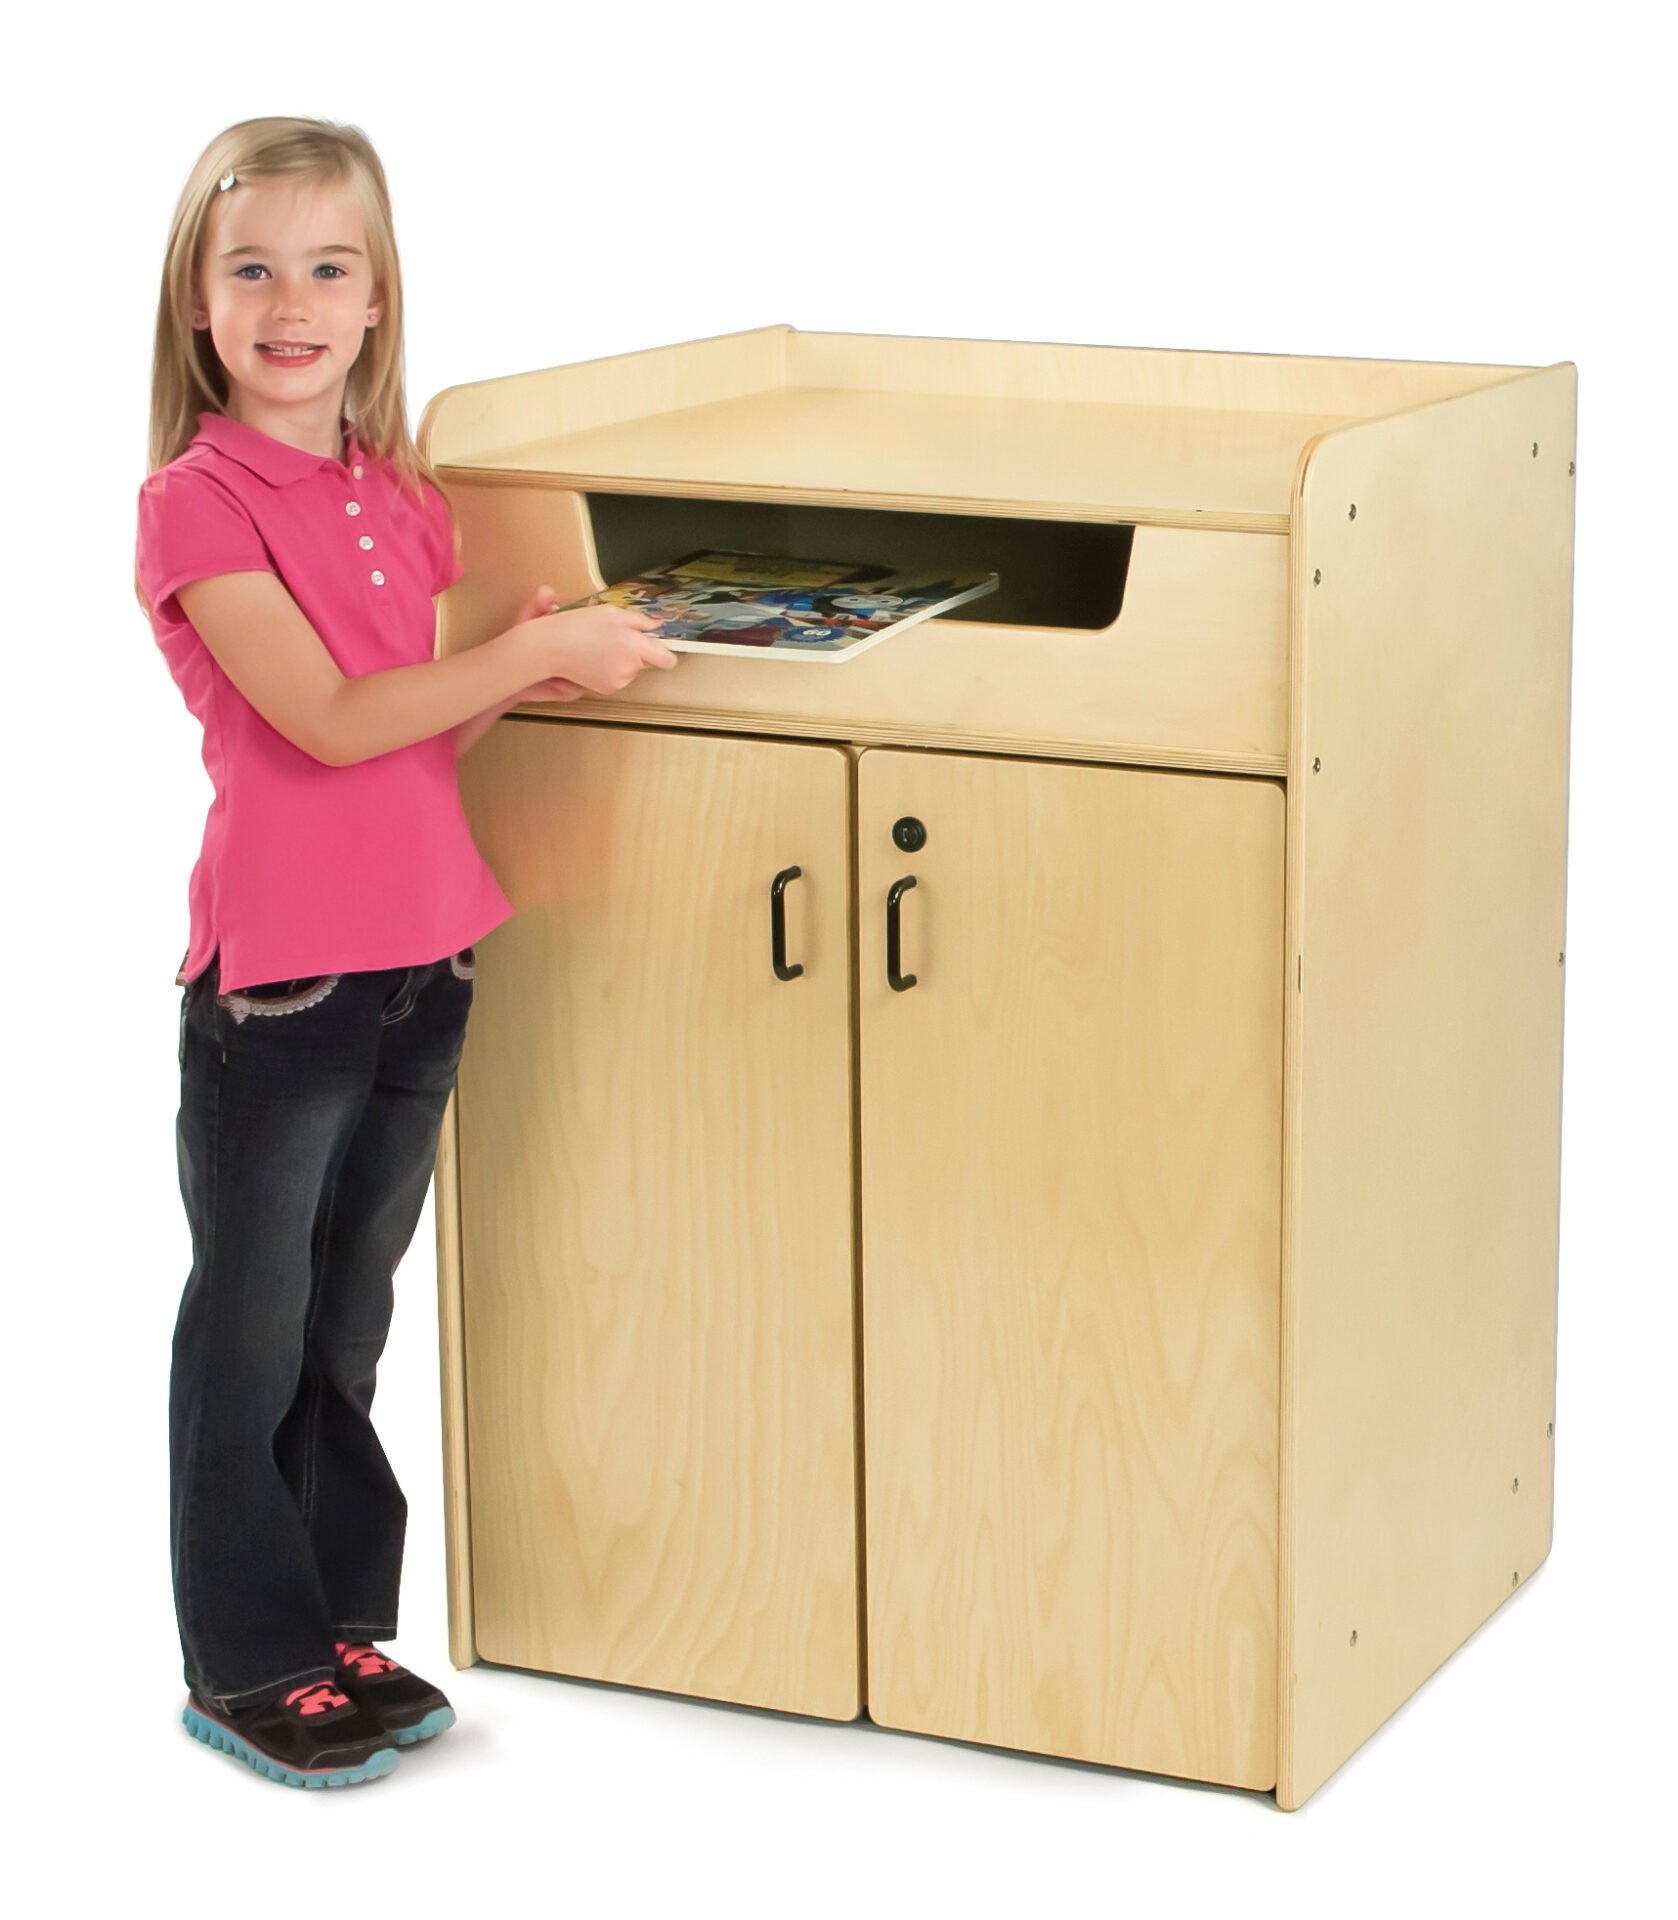
Jonti-CraftÂ® Book Return with Cart
Ultra high-capacity book drop provides the perfect solution for book return and easy recirculation of materials. Lockable doors conceal a mobile cart with padding that safely and securely collects the books, DVDs or other shared materials.
Brand: Jonti-Craft
Category: Furniture > Cabinets & Storage > Closets > Kids' Closets